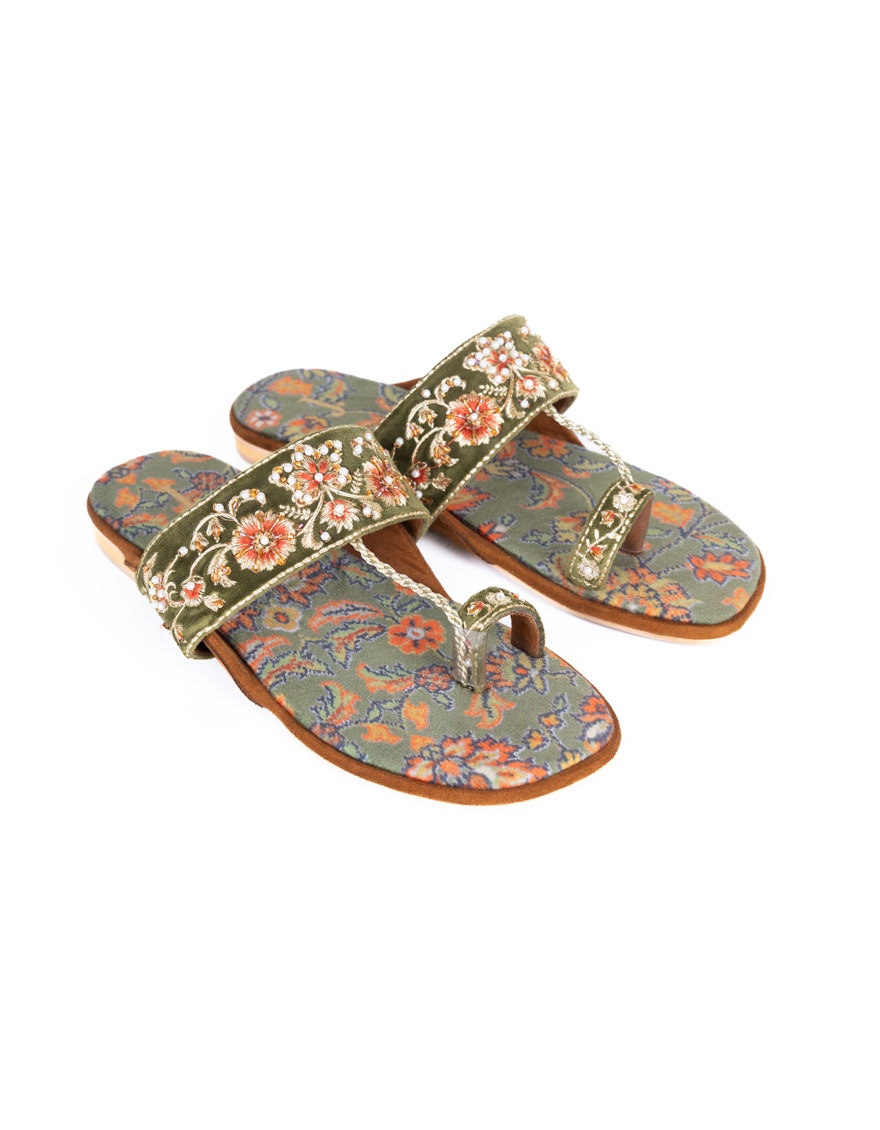
green multi floral embroidered sandal